Temple of Artemis, Corfu

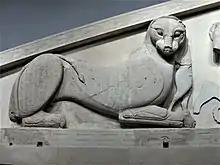
The left panther.

Her children, Pegasus and Khrysaor, are at each side of her, despite the fact that they were born after her death. The face of Medusa is repulsive and shows an evil "archaic smile". The panthers, flanking Medusa on each side, serve as temple guardians and they gaze outward as if to visually inspect their domain. The smaller size of the guardian leopards relative to the pediment enclosure and their high relief indicates that the archaic sculptor desired to disengage the animals from their environment.